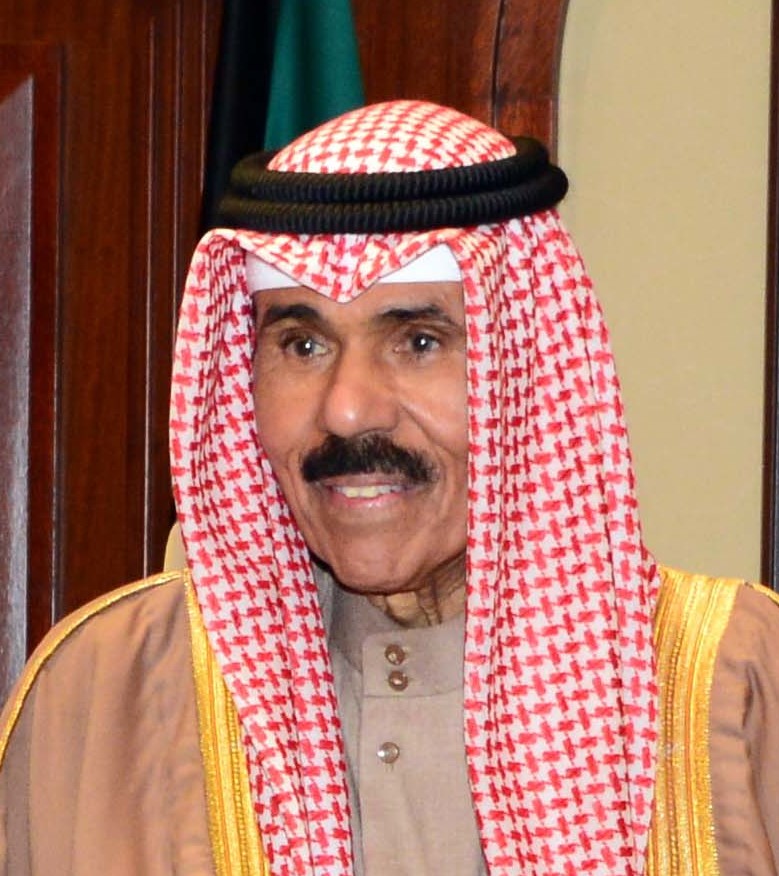
เนาวาฟ อัลอะห์มัด อัลญาบิร อัศเศาะบาห์

|name = เชคเนาวาฟ อัลอะห์มัด อัลญาบิร อัศเศาะบาห์
|image = Nawaf Al-Ahmad Al-Jaber Al-Sabah (cropped).jpg
|caption = พระรูปในปี ค.ศ. 2009
|succession = รายพระนามเจ้าผู้ครองรัฐคูเวต|เจ้าผู้ครองคูเวต
|reign = 29 กันยายน ค.ศ. 2020 – 16 ธันวาคม ค.ศ. 2023
|reg-type = นายกรัฐมนตรี
|predecessor = เศาะบาห์ อัลอะห์มัด อัลญาบิร อัศเศาะบาห์|เชคเศาะบาห์ อัลอะห์มัด อัลญาบิร อัศเศาะบาห์
|successor = เชคมิชอัล อัลอะห์มัด อัลญาบิร อัศเศาะบาห์
|birth_place = คูเวตซิตี อาณาจักรเชคคูเวต
|death_place = อัลสิดดิก เขตผู้ว่าราชการฮะวาลี ประเทศคูเวต
|death_style = สิ้นพระชนม์
|burial_date = 17 ธันวาคม ค.ศ. 2023
|burial_place = สุสานหลวงสุไลบิคัต
|spouse = ซารีฟา สุไลมาน อัลญัสซิม
|issue1 = อะห์มัด เนาวาฟ อัลอะห์มัด อัศเศาะบาห์|เชคอะห์มัดเชคฟัยศ็อลเชคอับดุลเลาะห์เชคซาเล็มเชคเคาะห์เชคา
|house = ราชวงศ์อัศเศาะบาห์|อัศเศาะบาห์
|father1 = เชคอะห์มัด อัลญาบิร อัศเศาะบาห์
|mother1 = ยามามา
|religion = ซุนนี|อิสลามซุนนี
เชคเนาวาฟ อัลอะห์มัด อัลญาบิร อัศเศาะบาห์ ( "Nawwāf al-ʾAḥmad al-Jābir aṣ-Ṣabāḥ"; 25 มิถุนายน พ.ศ. 2480 –	16 ธันวาคม พ.ศ. 2566) ทรงเป็นอดีตเจ้าผู้ครองรัฐแห่งรัฐคูเวต รัชกาลที่ 6 ต่อจากเชคเศาะบาห์ อัลอะห์มัด อัลญาบิร อัศเศาะบาห์ เจ้าผู้ครองรัฐแห่งรัฐคูเวต รัชกาลที่ 5
==พระราชประวัติ==
==เจ้าผู้ครองรัฐแห่งรัฐคูเวต==
ชีค เนาวาฟ อัลอะห์มัด อัลญาบิร อัศเศาะบาห์ ขึ้นดำรงตำแหน่งเอมีร์แห่งคูเวตเมื่อวันที่ 29 กันยายน พ.ศ. 2563 หลังการสิ้นพระชนม์ของเศาะบาห์ อัลอะห์มัด อัลญาบิร อัศเศาะบาห์|ชีค เศาะบาห์ อัลอะห์มัด อัลญาบิร อัศเศาะบาห์ พระเชษฐาต่างพระมารดาของพระองค์ และเมื่อวันที่ 30 กันยายน พ.ศ. 2563 ทรงสาบานตนเข้ารับตำแหน่งเอมีร์แห่งคูเวต ณ สภานิติบัญญัติ กรุงคูเวตซิตี้ รัฐคูเวต โดยทรงได้ประทานพระดำรัสแรกว่า “ข้าพเจ้าขอสาบานจะเคารพรัฐธรรมนูญและกฎหมายของประเทศ เพื่อเสรีภาพ ผลประโยชน์ และเศรษฐกิจของประชาชน อีกทั้งเพื่อความมั่นคงและเอกภาพ และเพื่อความเป็นปึกแผ่นของประเทศ”
==ชีวิตส่วนพระองค์==
ชีค นาวัฟ อัลอะห์มัด อัลญาบิร อัศเศาะบาห์ ทรงอภิเษกสมรสกับ ชารีฟา สุไลมาน อัล-จาเซ็ม ทรงมีพระราชโอรส 4 พระองค์ และ พระราชธิดา 2 พระองค์
==อ้างอิง==
หมวดหมู่:บุคคลที่เกิดในปี พ.ศ. 2480
หมวดหมู่:เจ้าผู้ครองรัฐคูเวต
หมวดหมู่:พระมหากษัตริย์ที่ทรงครองราชย์ในปัจจุบัน